Harold Harefoot

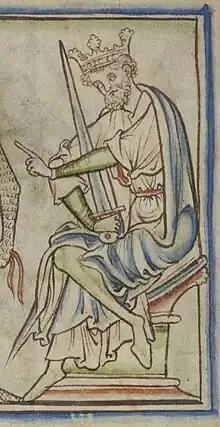
Harold Harefoot drawn in the 13th century, from "The Life of King Edward the Confessor" by Matthew Paris

Harold Harefoot or Harold I (died 17 March 1040) was regent of England from 1035 to 1037 and King of the English from 1037 to 1040. Harold's nickname "Harefoot" is first recorded as "Harefoh" or "Harefah" in the twelfth century in the history of Ely Abbey, and according to some late medieval chroniclers it meant that he was "fleet of foot".